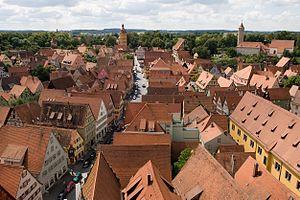
La tuile alsacienne est le nom donné en français à un type de tuile en terre cuite généralement plate, qui se caractérise par une extrémité inférieure arrondie. Elle est dite « en queue de castor ». Elle est disposée en écaille sur les toitures. Elle est très répandue dans une grande partie de l'Allemagne, dans plusieurs contrées d'Europe centrale, ainsi qu'en Alsace où elle représente la tuile typique du bâti traditionnel alsacien. Son usage a été surtout important du XVIᵉ siècle au XIXᵉ siècle.